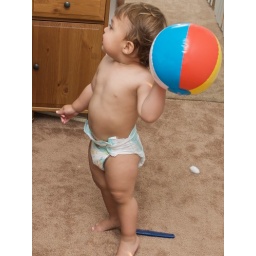
Tossing the ball over the bed to Mommy